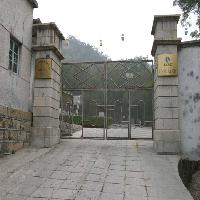
Weather: cloudy or overcast